Minzy

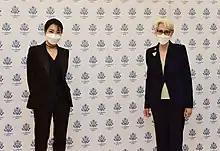
Minzy with US Deputy Secretary Wendy Sherman in a climate change event with Korean youth in Seoul, July 2021

On June 6, 2021, MZ Entertainment announced that Minzy is planning for a comeback with a new single in July. The new single, titled "Teamo", was released on July 11. On December 12, 2021, Minzy released her new single "Fantabulous".